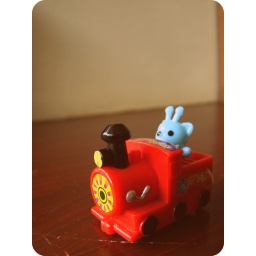
Popo in his red train